Charles Gbeke

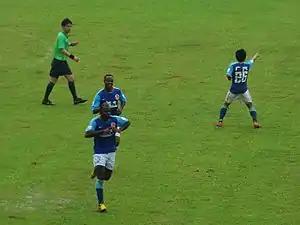
Charles Gbeke celebrated his goal with Gabriel Melkam in a Guangdong derby match on May 29, 2010

In February 2010, Gbeke moved to China with his former teammate Lyle Martin and signed a contract with Guangzhou F.C., which was newly relegated to China League One in the fallout of a match fixing scandal.